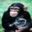
Label: chimpanzee